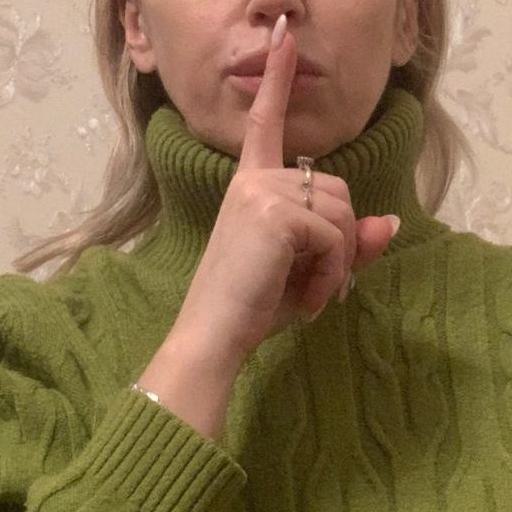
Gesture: mute